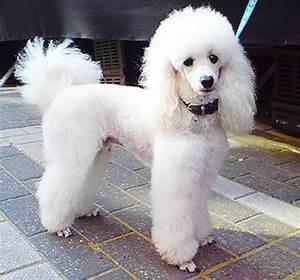
dog